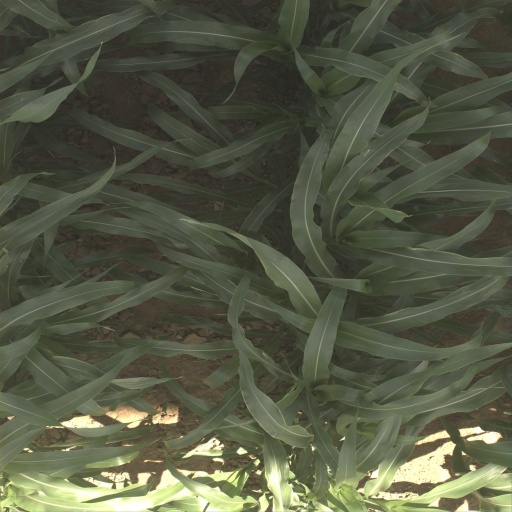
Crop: sorghum